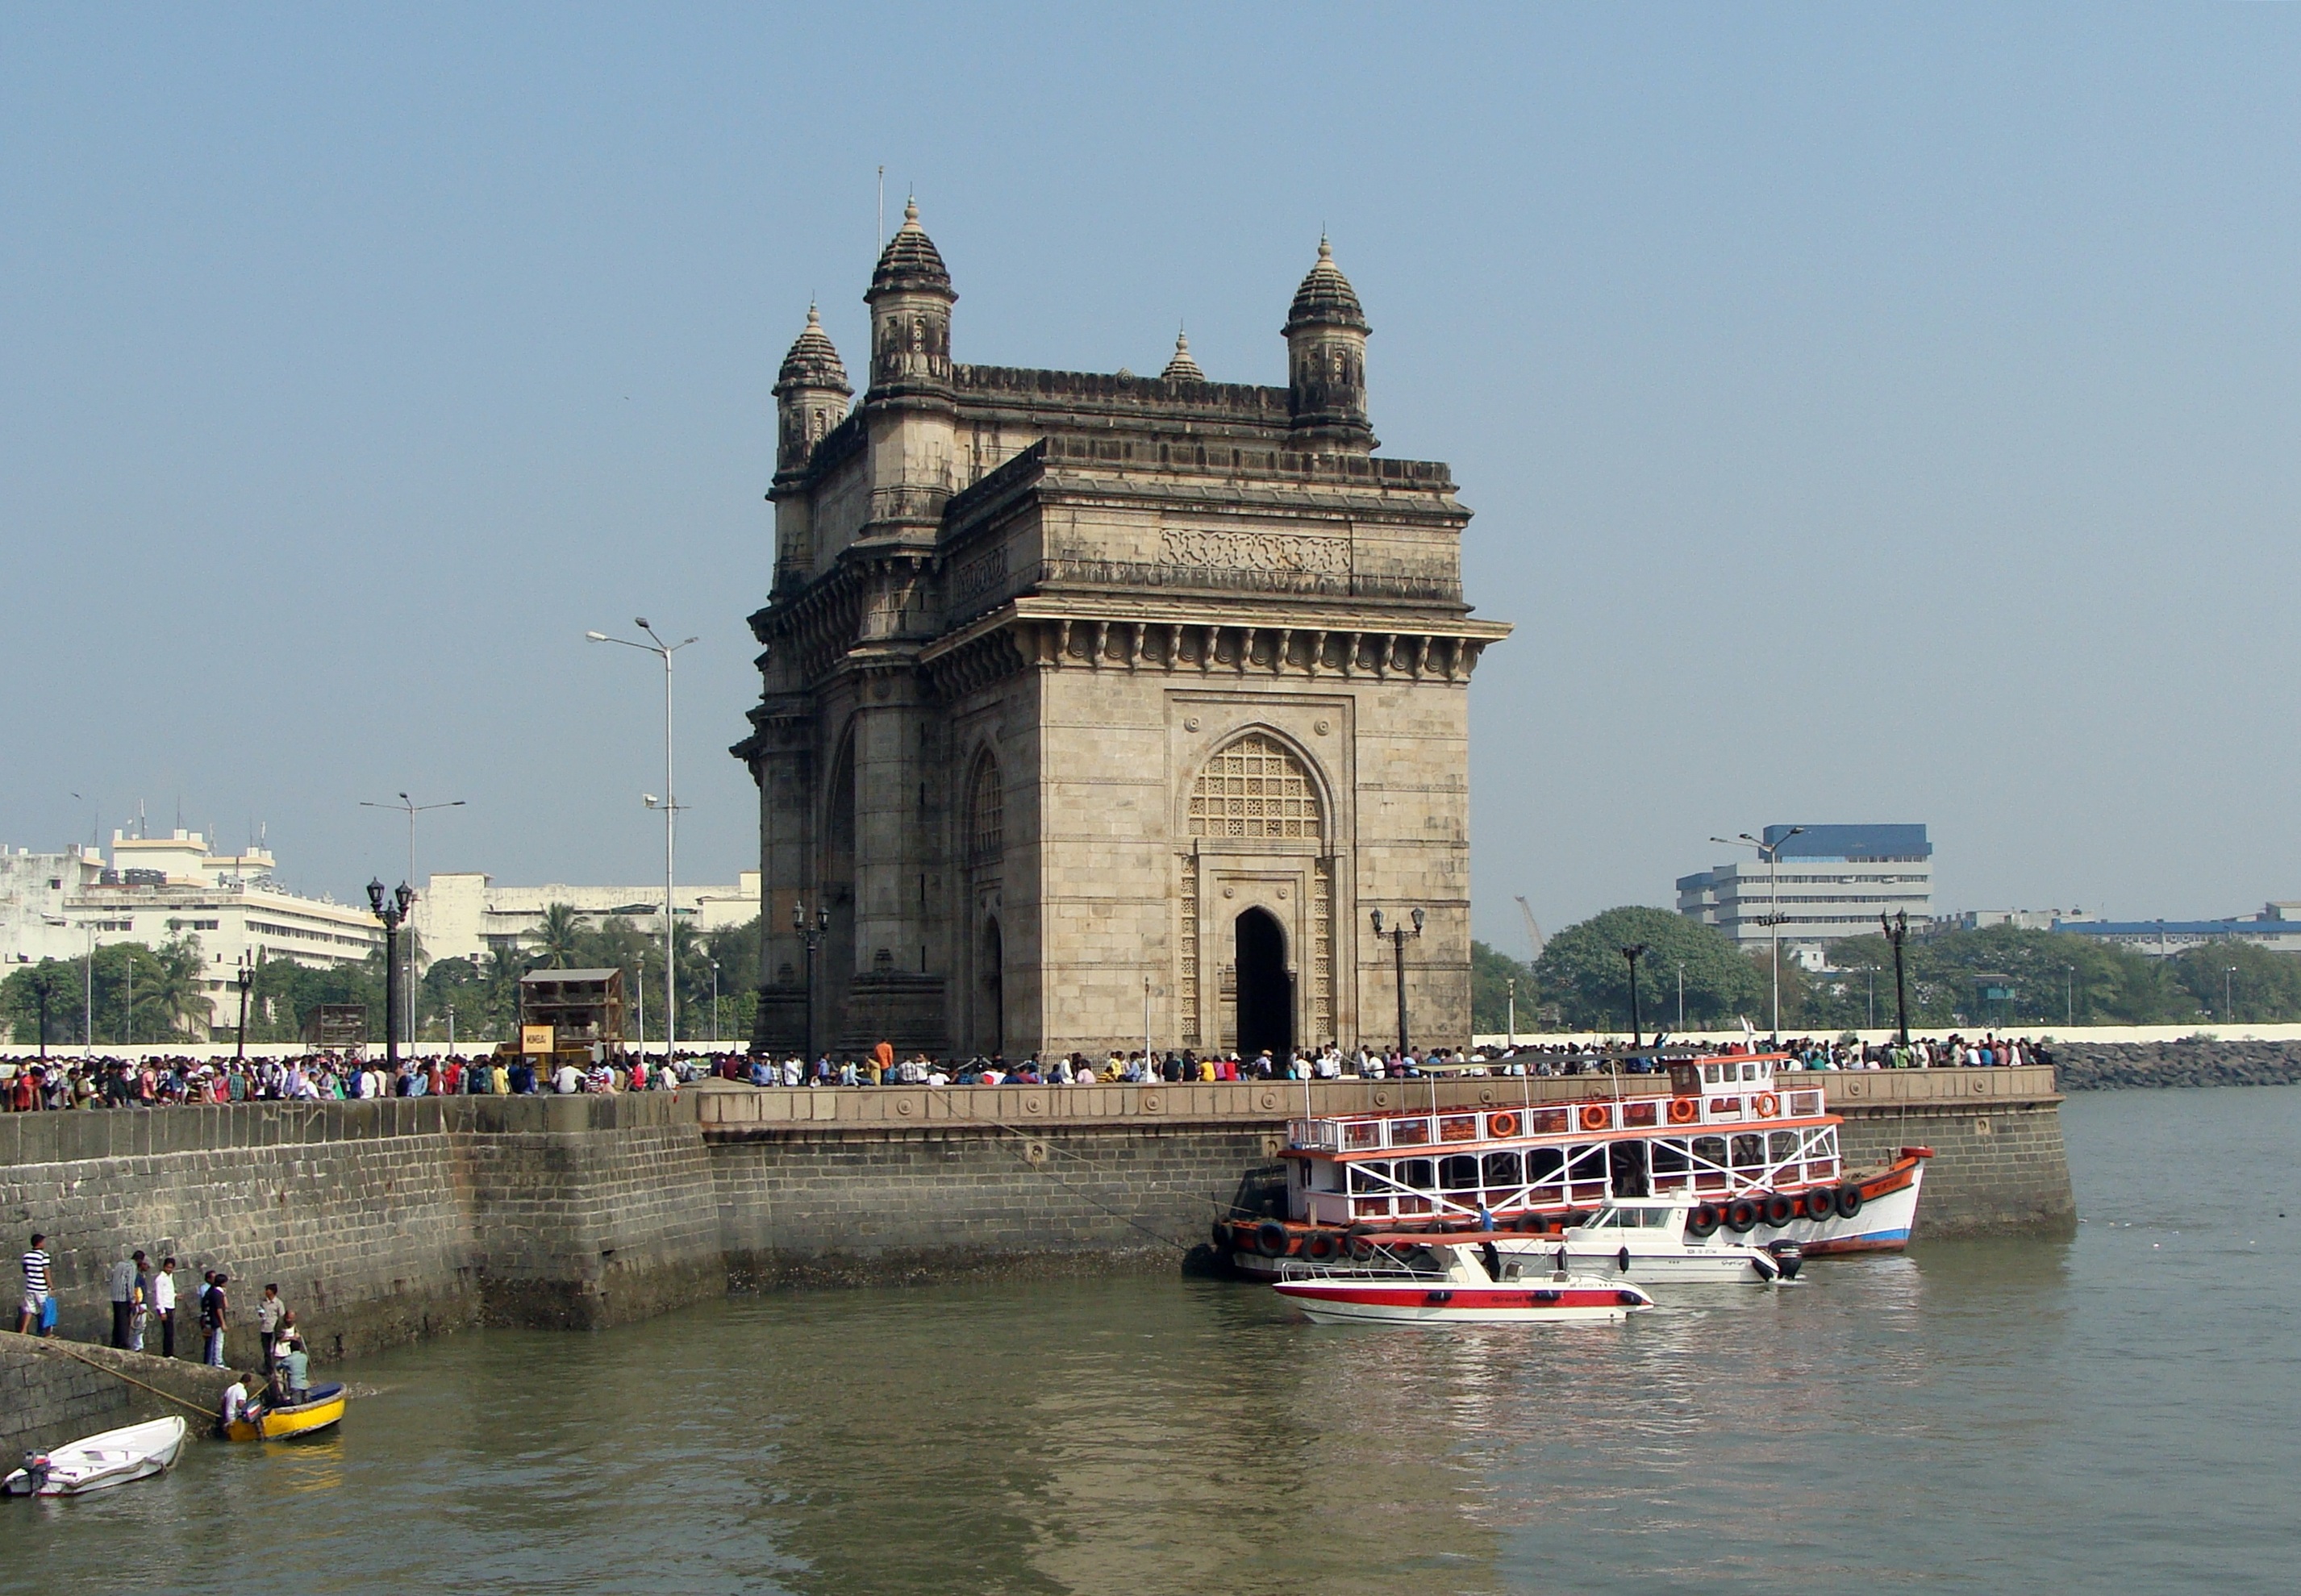
sea, architecture, palace, river, monument, vacation, travel, vehicle, tower, landmark, harbor, waterfront, tourism, waterway, india, mumbai, tours, arabian sea, gateway of india, apollo bunder, basalt arch, indo saracenic revival